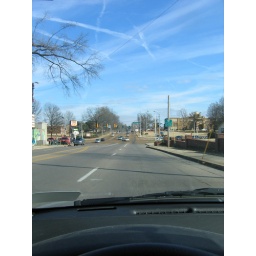
I took this while driving in early 2006. I liked the clouds and tree branches and power lines.